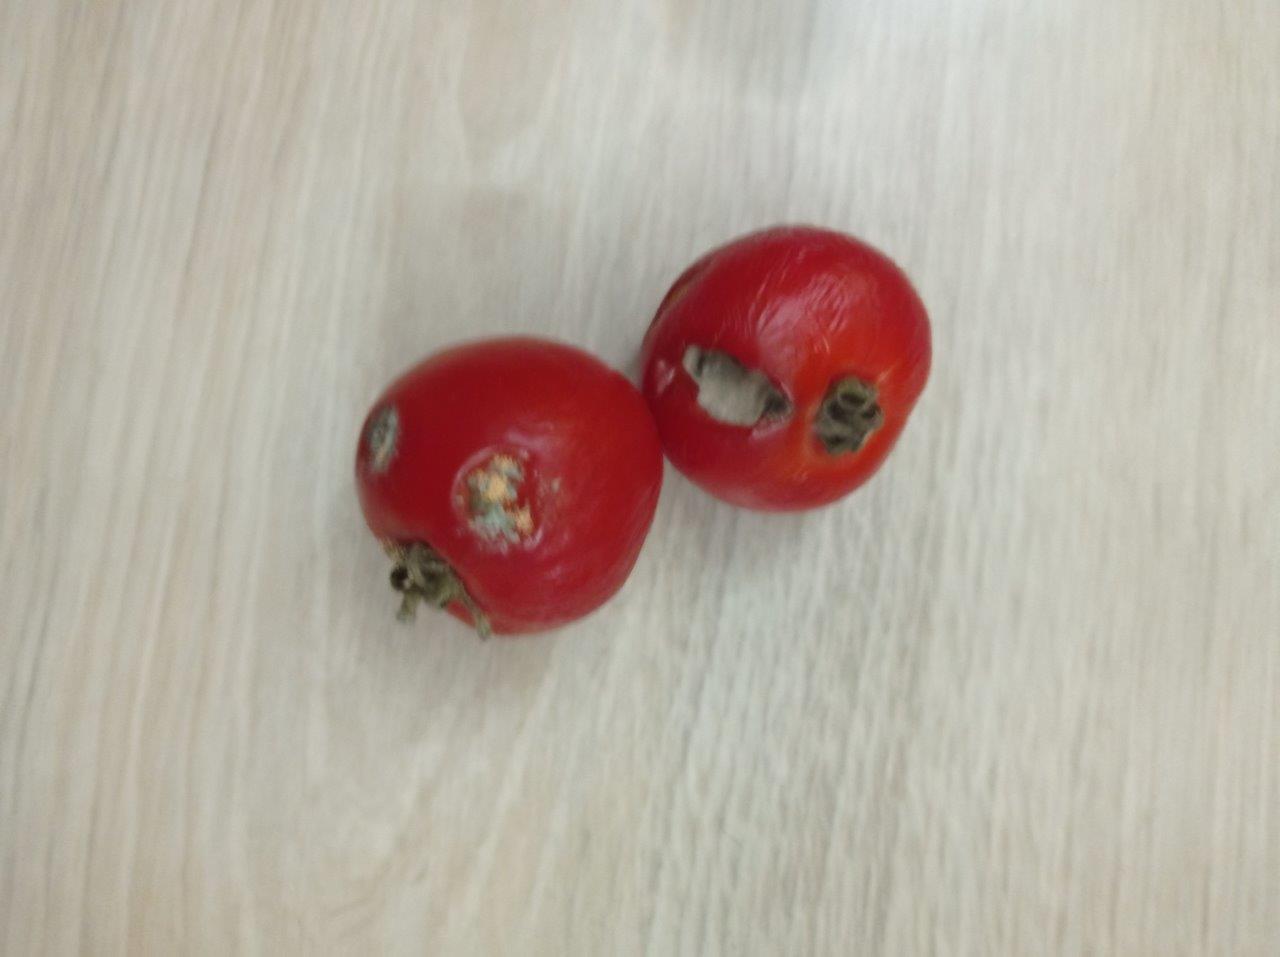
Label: Rotten